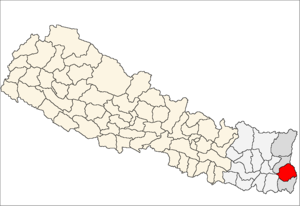
Ilam District
Ilam District i Mechi Zone (grå) i Eastern Development Region (grå + lysegrå)
Ilam District Listen er et af Nepals 75 administrative og politiske regioner, betegnet distrikter. Ilam er et distrikt i bakkeområdet Middle Hills, som ligger i Mechi Zone i Eastern Development Region.